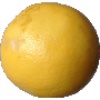
Label: Grapefruit White 1